John Wyndham

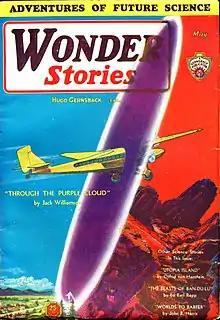
Wyndham's first published sf story, "Worlds to Barter", was published in the May 1931 issue of "Wonder Stories", under his pen name John Beynon Harris.

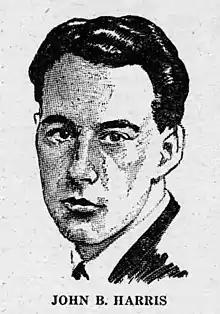
Wyndham/Harris as pictured in the May 1931 "Wonder Stories"

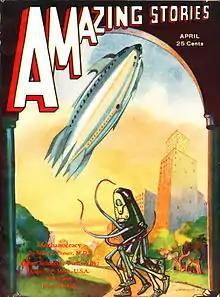
Wyndham's second story, "The Lost Machine", was cover-featured on the April 1932 issue of "Amazing Stories", also under his Harris pen name

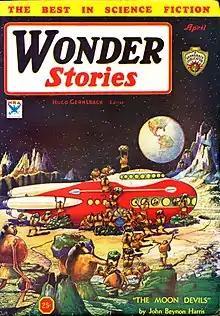
Wyndham's 1934 novelette "The Moon Devils" was the cover story for the April issue of "Wonder Stories", also under the Harris pen name.

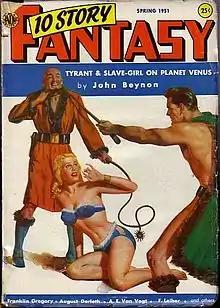
Wyndham's 1951 novelette "Tyrant and Slave-Girl on Planet Venus" was the cover story for the first and only issue of "Ten Story Fantasy", under his pen name John Beynon.

John Wyndham Parkes Lucas Beynon Harris (10 July 1903 – 11 March 1969) was an English science fiction writer best known for his works published under the pen name John Wyndham, although he also used other combinations of his names, such as John Beynon and Lucas Parkes. Some of his works were set in post-apocalyptic landscapes. His best known works include "The Day of the Triffids" (1951), filmed in 1962, and "The Midwich Cuckoos" (1957), which was filmed in 1960 as "Village of the Damned", in 1995 under the same title, and again in 2022 in Sky Max under its original title.